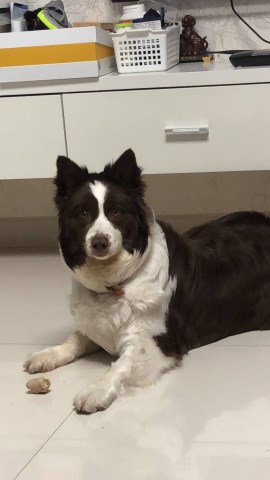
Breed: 2594-n000109-Border_collie